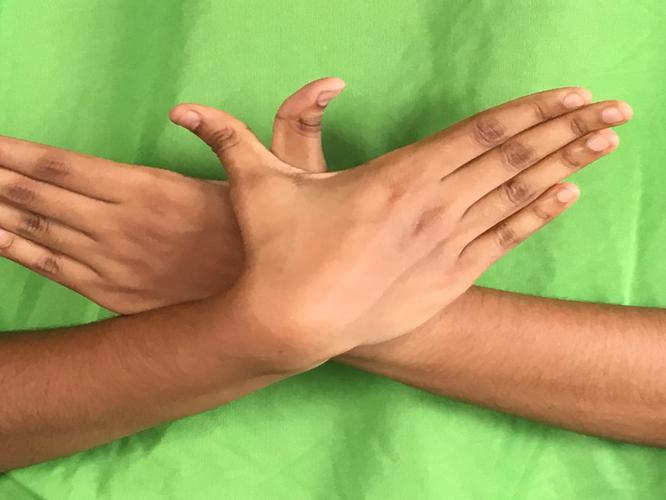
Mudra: Garuda
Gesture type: double_hand